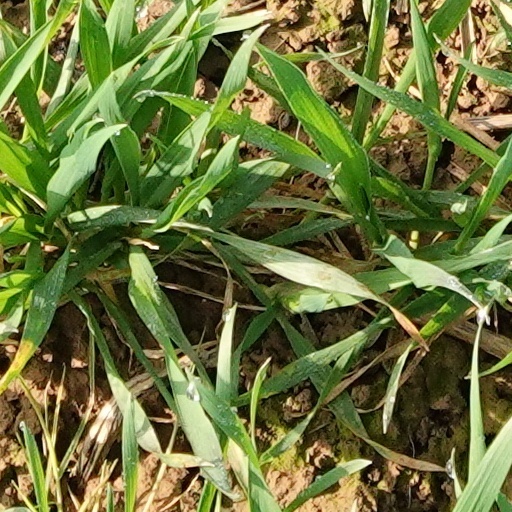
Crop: wheat